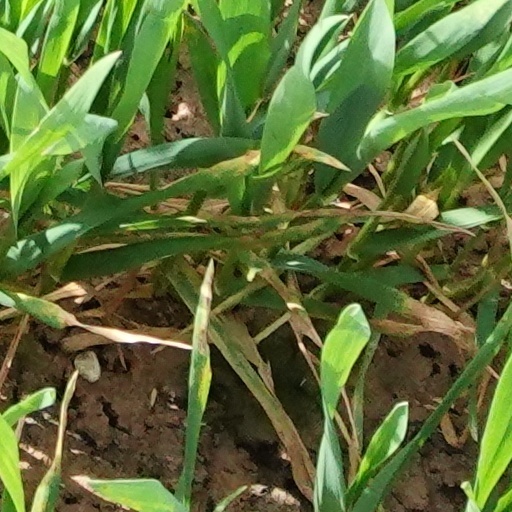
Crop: wheat